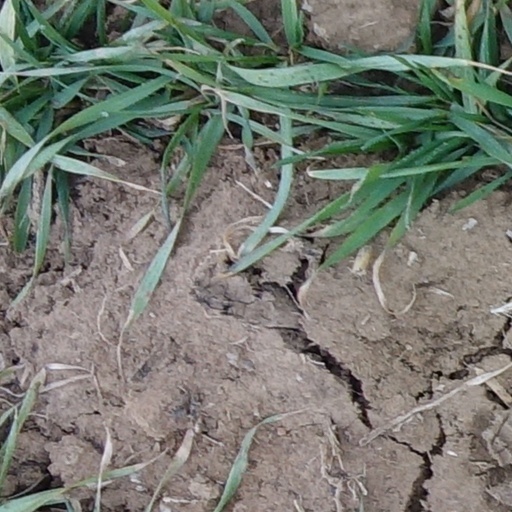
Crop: wheat